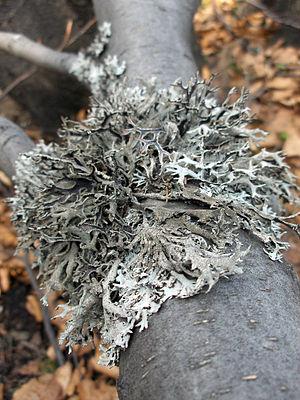
Les lichens, appelés aussi champignons lichénisés ou champignons lichénisants, sont des organismes composites résultant d'une symbiose entre au moins un champignon hétérotrophe appelé mycobionte, généralement prépondérant dans la plupart des genres, et des cellules microscopiques possédant de la chlorophylle nommées « photobiontes ». Ils sont classés dans le phylum des Fungi.